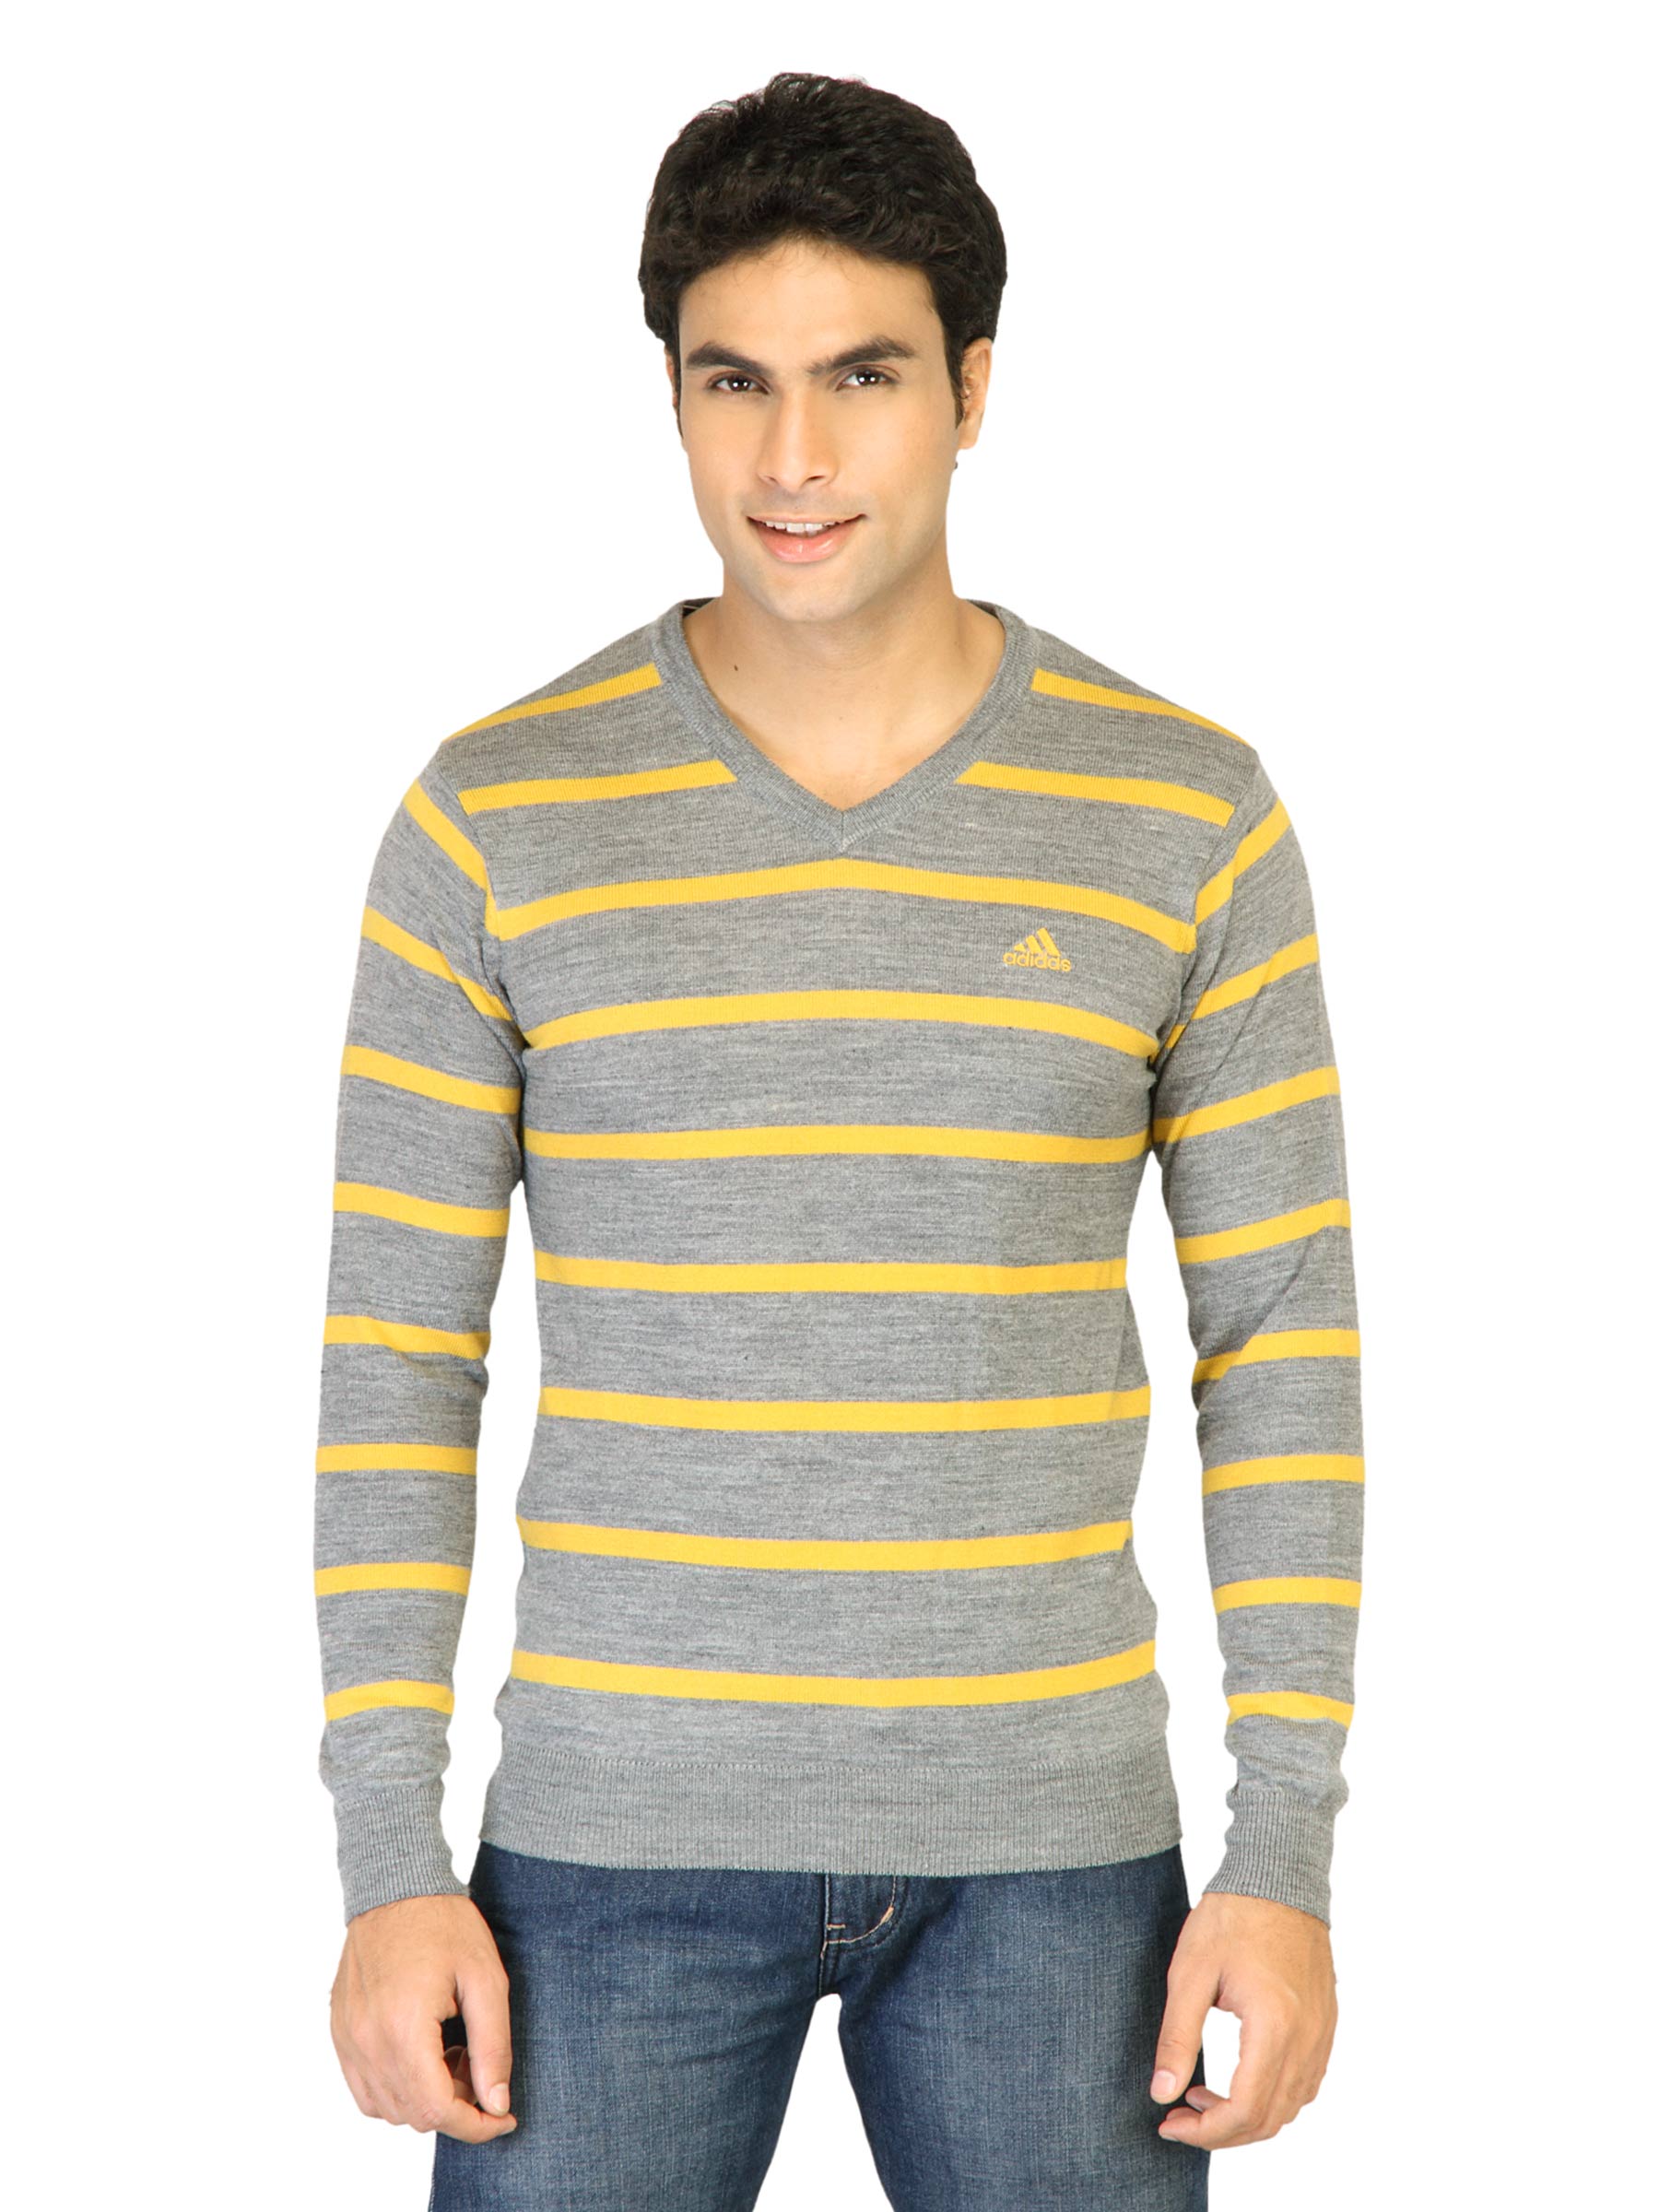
ADIDAS Men Stripes Grey Sweaters
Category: Apparel / Topwear / Sweaters
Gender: Men
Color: Grey
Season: Fall 2011
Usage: Casual